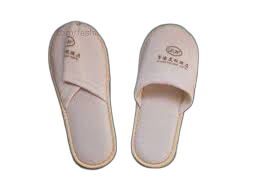
Waste category: shoes